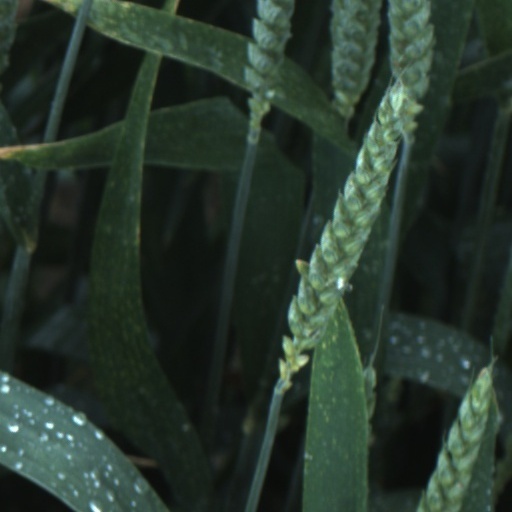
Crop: wheat